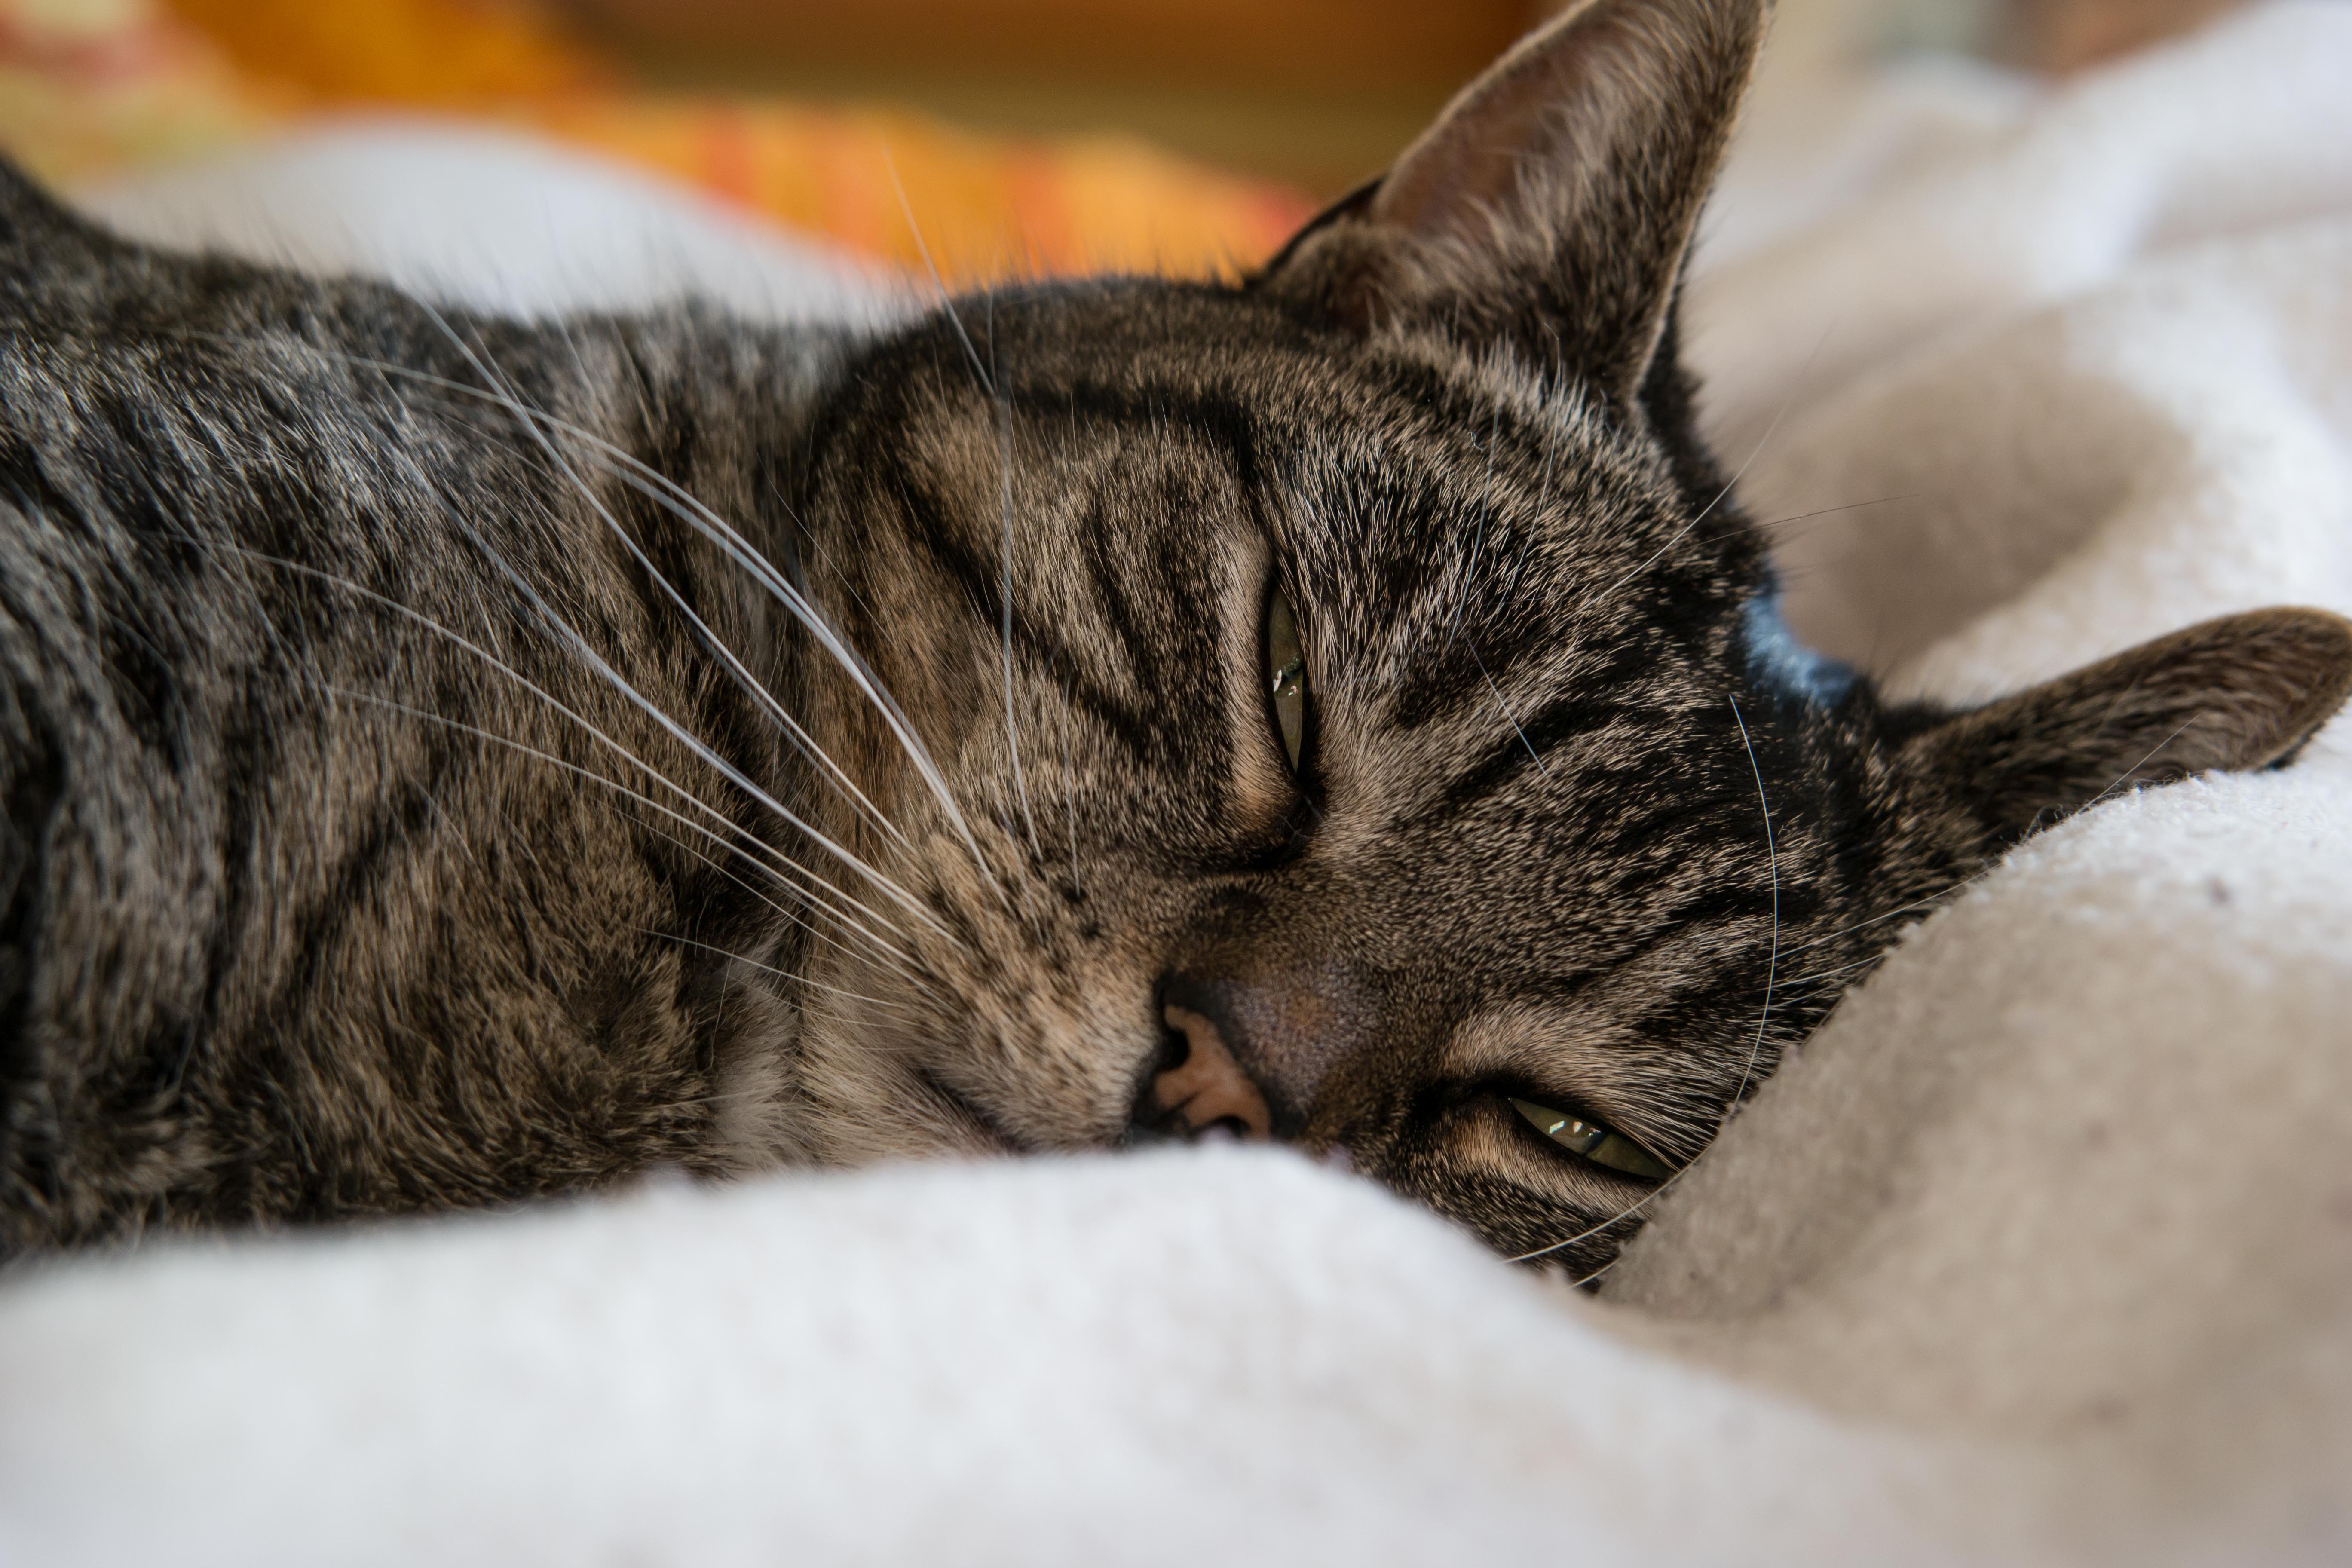
watch, animal, pet, portrait, relax, kitten, cat, mammal, cozy, predator, nap, close up, face, nose, eyes, whiskers, grey, sleep, relaxation, snout, eye, adidas, skin, vertebrate, mieze, observation, cuddly, attention, enjoy, domestic cat, emotion, perception, animal portrait, snuggle, satisfied, cat's eyes, tabby cat, european shorthair, british shorthair cat, perceiving, small to medium sized cats, cat like mammal